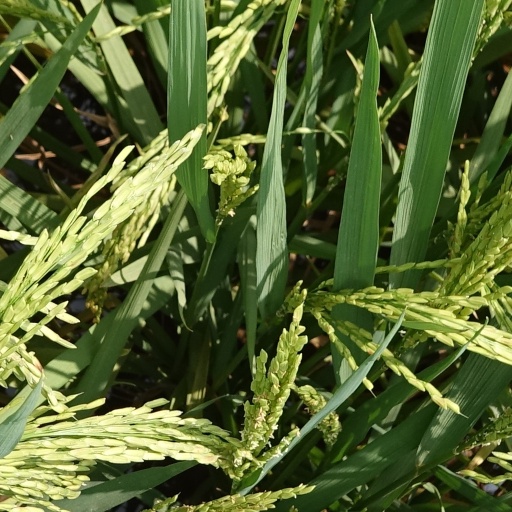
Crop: rice